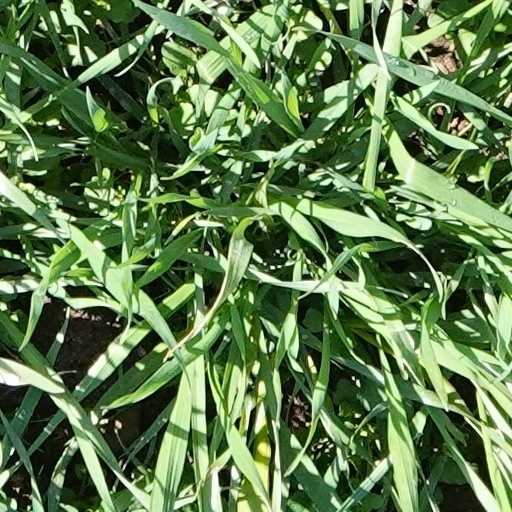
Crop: wheat